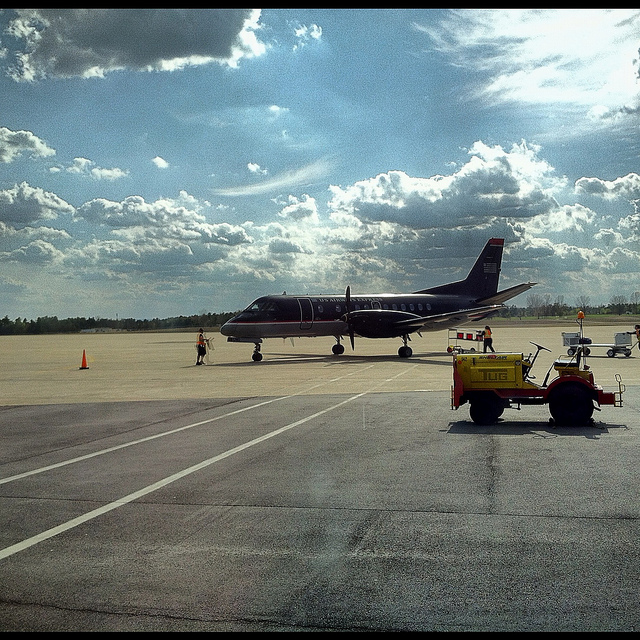
An airplane sitting behind a truck on a tarmac.